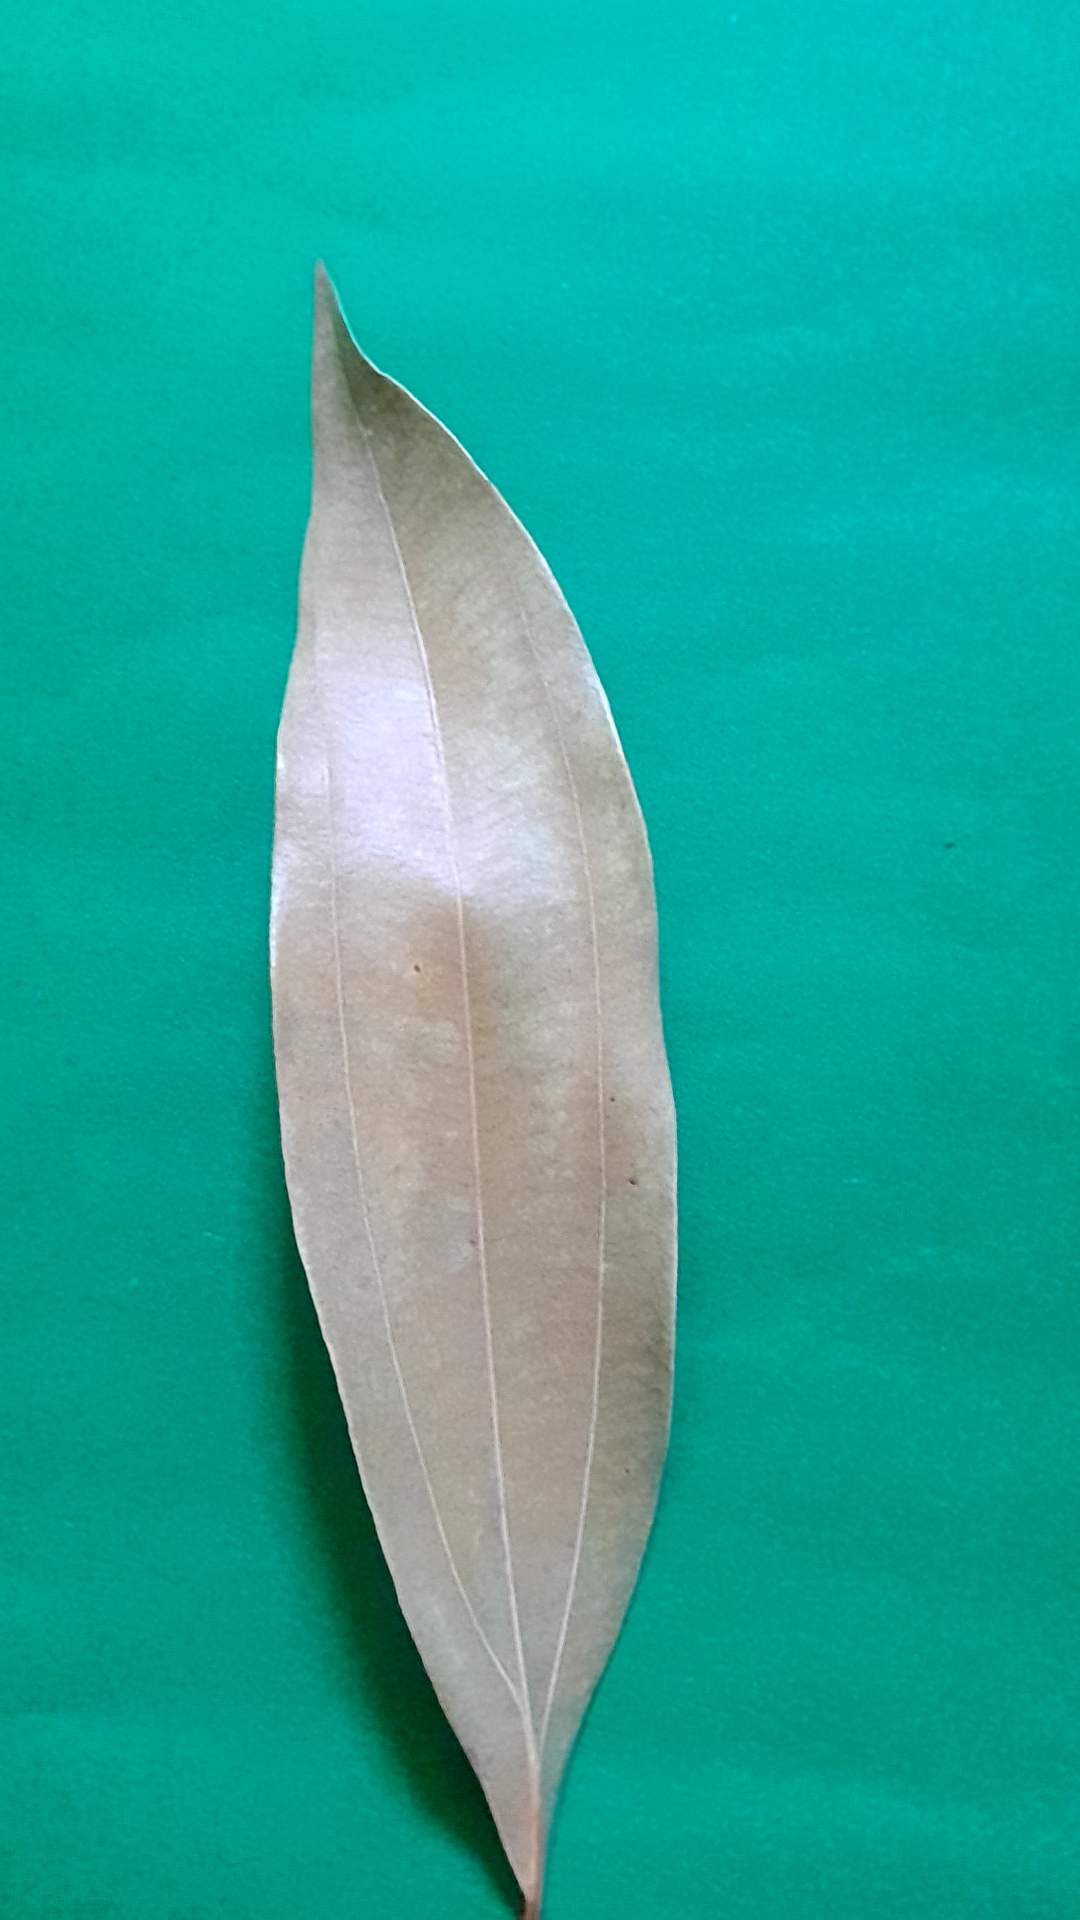
Label: Dry Leaf